Don't Answer the Phone!

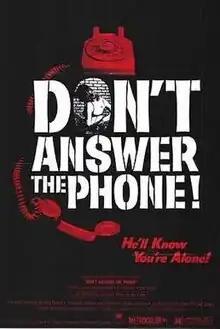
Theatrical release poster

Don't Answer the Phone! is a 1980 American psychological horror film co-written and directed by Robert Hammer. While not prosecuted for obscenity, the film was seized and confiscated in the UK under Section 3 of the Obscene Publications Act 1959 during the video nasty panic.